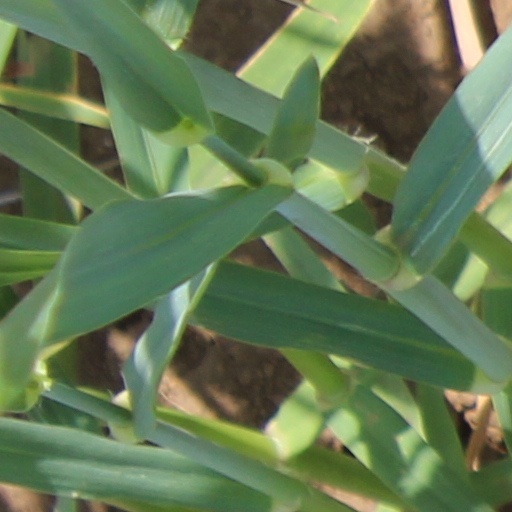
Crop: wheat